2018 FIA GT Nations Cup

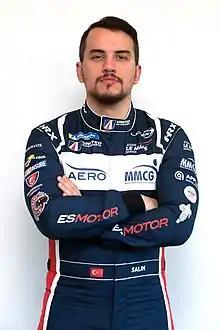
Salih Yoluç helped Turkey to win the second qualifying race and secure pole position for the main race.

Two 20-minute qualifying sessions were held in the afternoon. All Bronze-rated drivers set lap times in the first session to set the starting order for the first qualifying race. Each squad's Silver-rated driver recorded lap times in the second session to determine the starting grid for the second qualifying race. The first session was a duel between Belgium and the United Kingdom. Mike den Tandt took pole position for the first qualifying event for Belgium with a lap time of 2:01.397. Chris Buncombe qualified the United Kingdom squad 0.353 seconds down in second position and Argentina's José Manuel Balbiani secured third in the session's final minutes. Turkey's Salih Yoluç set a lap late in the session to qualify fourth. Yoluç demoted Thailand's Piti Bhirombhakdi to fifth. Positions six to ten were occupied by Belarus, Sweden, Italy, Hong Kong and Mexico. The final starting positions were taken by Denmark, Germany. France, Russia, Australia, China, Malaysia and Japan. The second session was led by Charles Weerts in his maiden GT race with a 2:00.136 lap to complete a qualifying sweep for Belgium. Denmark's Nicklas Nielsen qualified in second, ahead of Güven of Turkey, France's Pla and Italy's Matteo Cressoni in the following three places. The United Kingdom, Argentina, China, Germany and Sweden completed the top ten. The grid was completed by Russia, Belarus, Australia, Hong Kong, Malaysia, Thailand, Mexico and Japan. Each of the 18 cars partook in the two qualifying sessions.